Ayman Ben Mohamed

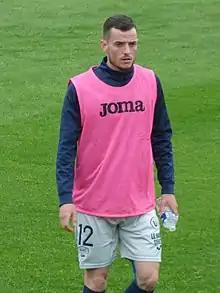
Ben Mohamed with Le Havre in 2020

Ayman Ben Mohamed (arabic: أَيْمَن بْن مُحَمَّد; born 8 December 1994) is a professional footballer who plays as a left-back, most recently for club Espérance de Tunis. Born in England, he plays for the Tunisia national team.